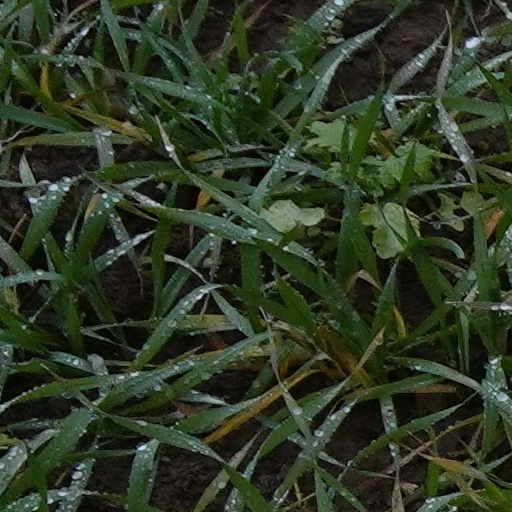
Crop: wheat